Question: What is to the left of the train?
Tambaya: Mene ne a hannun hagun jirgin ƙasan?
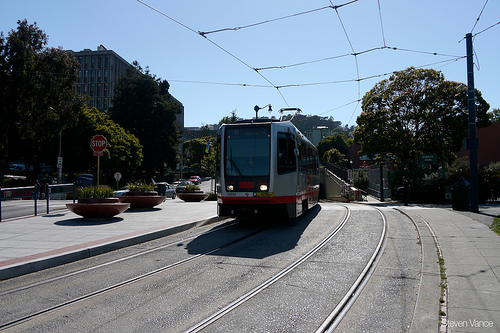
Answer: Trees.
Amsa: Bishiyu.